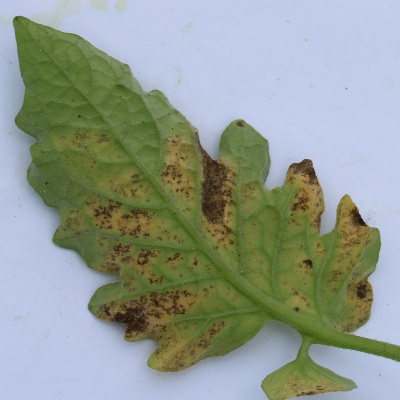
Crop: Tomato
Condition: verticulium wilt